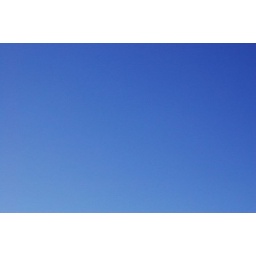
sky seen near the window